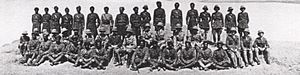
Felttoget i Sinai og Palæstina / Fokus flytter til Vestfronten / Reorganisering af ekspeditionsstyrkens kavaleri
Britiske og indiske officerer fra 18. Lancers ved Tel el Kebir ved ankomsten fra Frankrig i april 1918
Felttoget i Sinai og Palæstina i Mellemøsten under 1. verdenskrig blev udkæmpet mellem det Britiske Imperium og det Osmanniske Rige, som blev støttet af det Tyske Kejserrige. Det blev indledt med et osmannisk forsøg på at angribe Suez-kanalen i 1915 og sluttede med våbenhvilen i Mudros in 1918 som førte til afståelsen af det osmanniske Syrien og Palæstina.